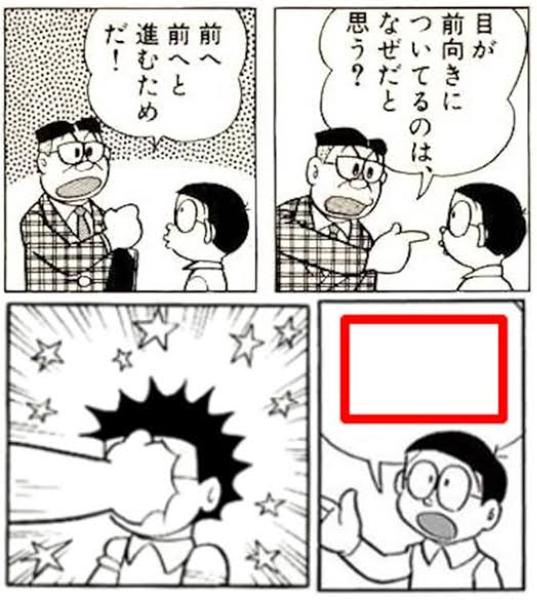
回答: 今は価値観が多様化しています。 これからは、前だけでなく横や後ろにも自由に進める社会の形成を目指すべk